History of agriculture in Chile

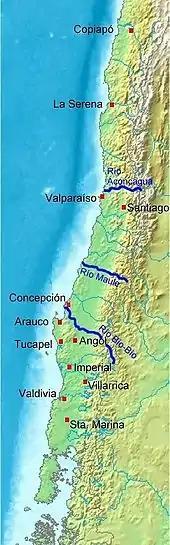
All mainland Spanish settlements (red dots) south of Biobío River were destroyed by 1604.

The initial Spanish settlers of Chiloé Archipelago (conquered in 1567) attempted to base their economy on gold extraction and a "hispanic-mediterranean" agricultural model. This activity ended in a general failure given the unsuitable conditions of the archipelago. Spaniards however reoriented their activities into logging "Fitzroya".